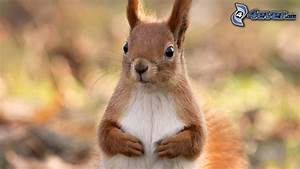
Label: scoiattolo